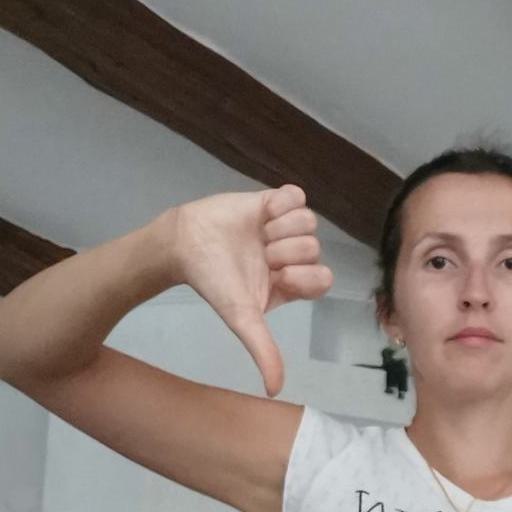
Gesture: dislike